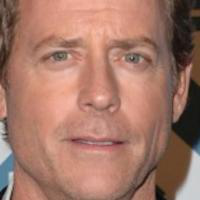
Age group: age 41-55